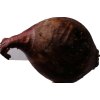
Label: red_onion